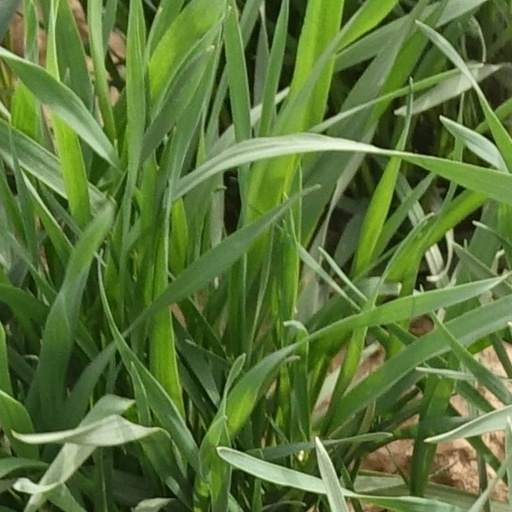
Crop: wheat